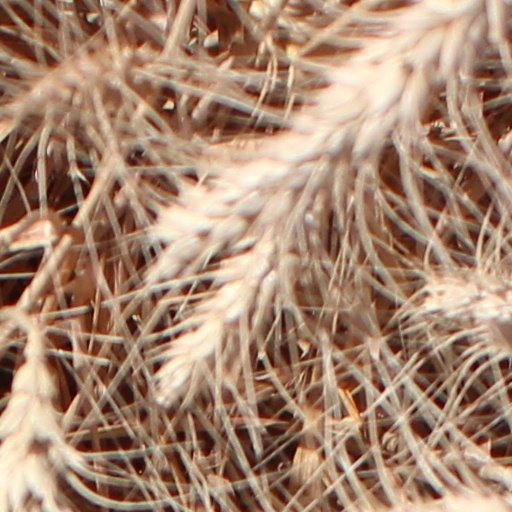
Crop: wheat